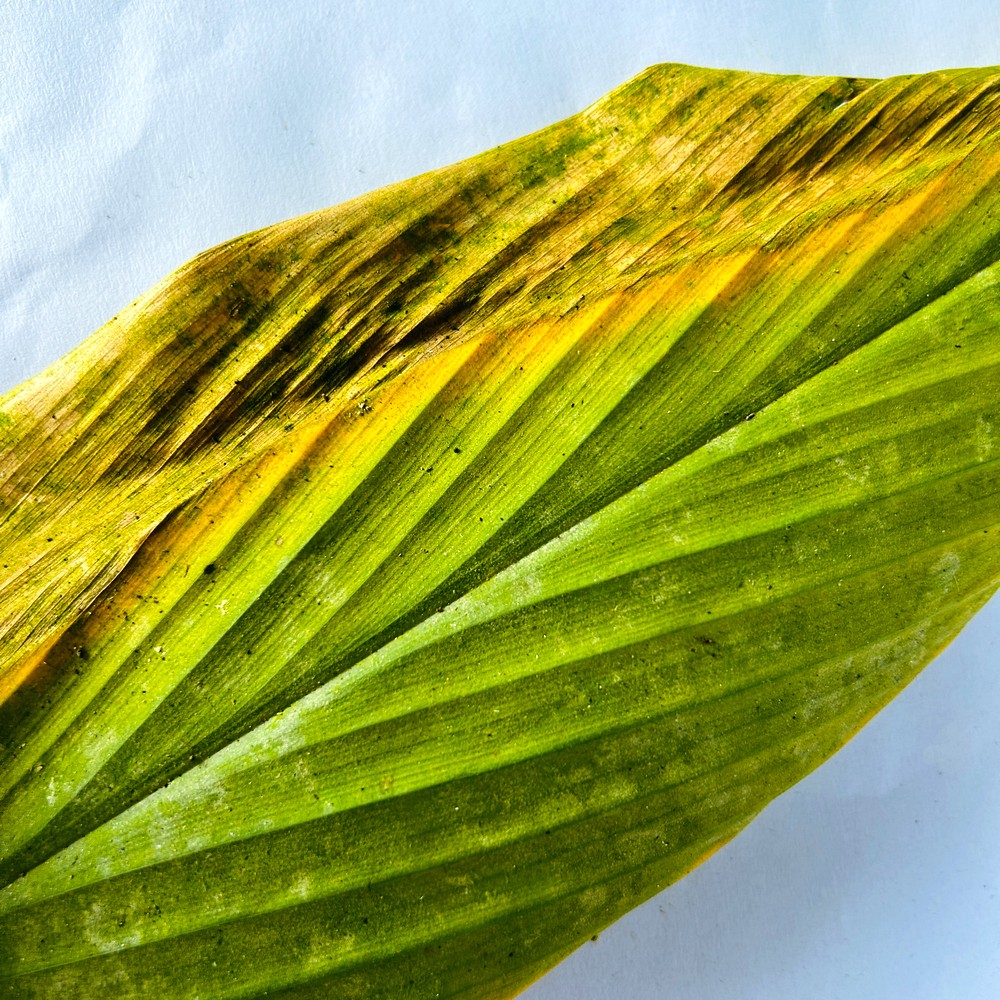
Label: Leaf Blotch